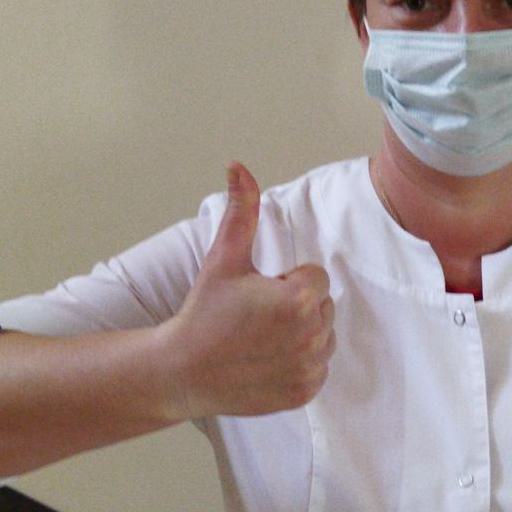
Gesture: like